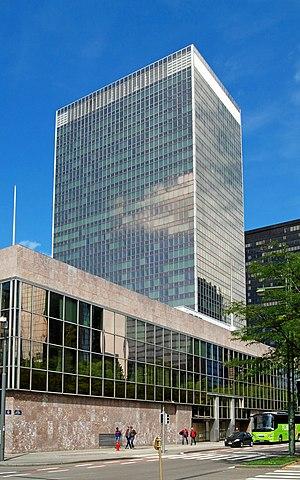
Belgique - Bruxelles - World Trade Center III (architecture fonctionnaliste - 1974 - René Stapels, Groupe Structures, André et Jean Polak)
Le World Trade Center est un ensemble de trois gratte-ciels qui se trouvent à Bruxelles dans le quartier Nord, généralement dénommés WTC 1, WTC 2, et WTC 3. Ils abritent notamment /
L'architecture fonctionnaliste est le style qui domine l'architecture en Belgique durant les années 1950, 1960 et 1970, aux côtés de l'architecture monumentale.